Roman Catholic Diocese of Brooklyn

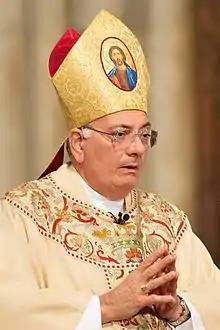
Bishop DiMarzio (2012)

In 1967, McEntegart restructured Cathedral College due to shrinking enrollment and fewer students becoming priests. The Brooklyn and Queens campuses became four-year seminary high schools. The college programs were transferred into an independent four-year college seminary in Douglaston in Queens. The college was established to serve seminarians from the Diocese of Brooklyn, the Diocese of Rockville Centre and the Archdiocese of New York. The college's inaugural class had 38 students, 22 of whom eventually became priests. By the early 1970s, the college had over 370 students and offered over a dozen college majors.